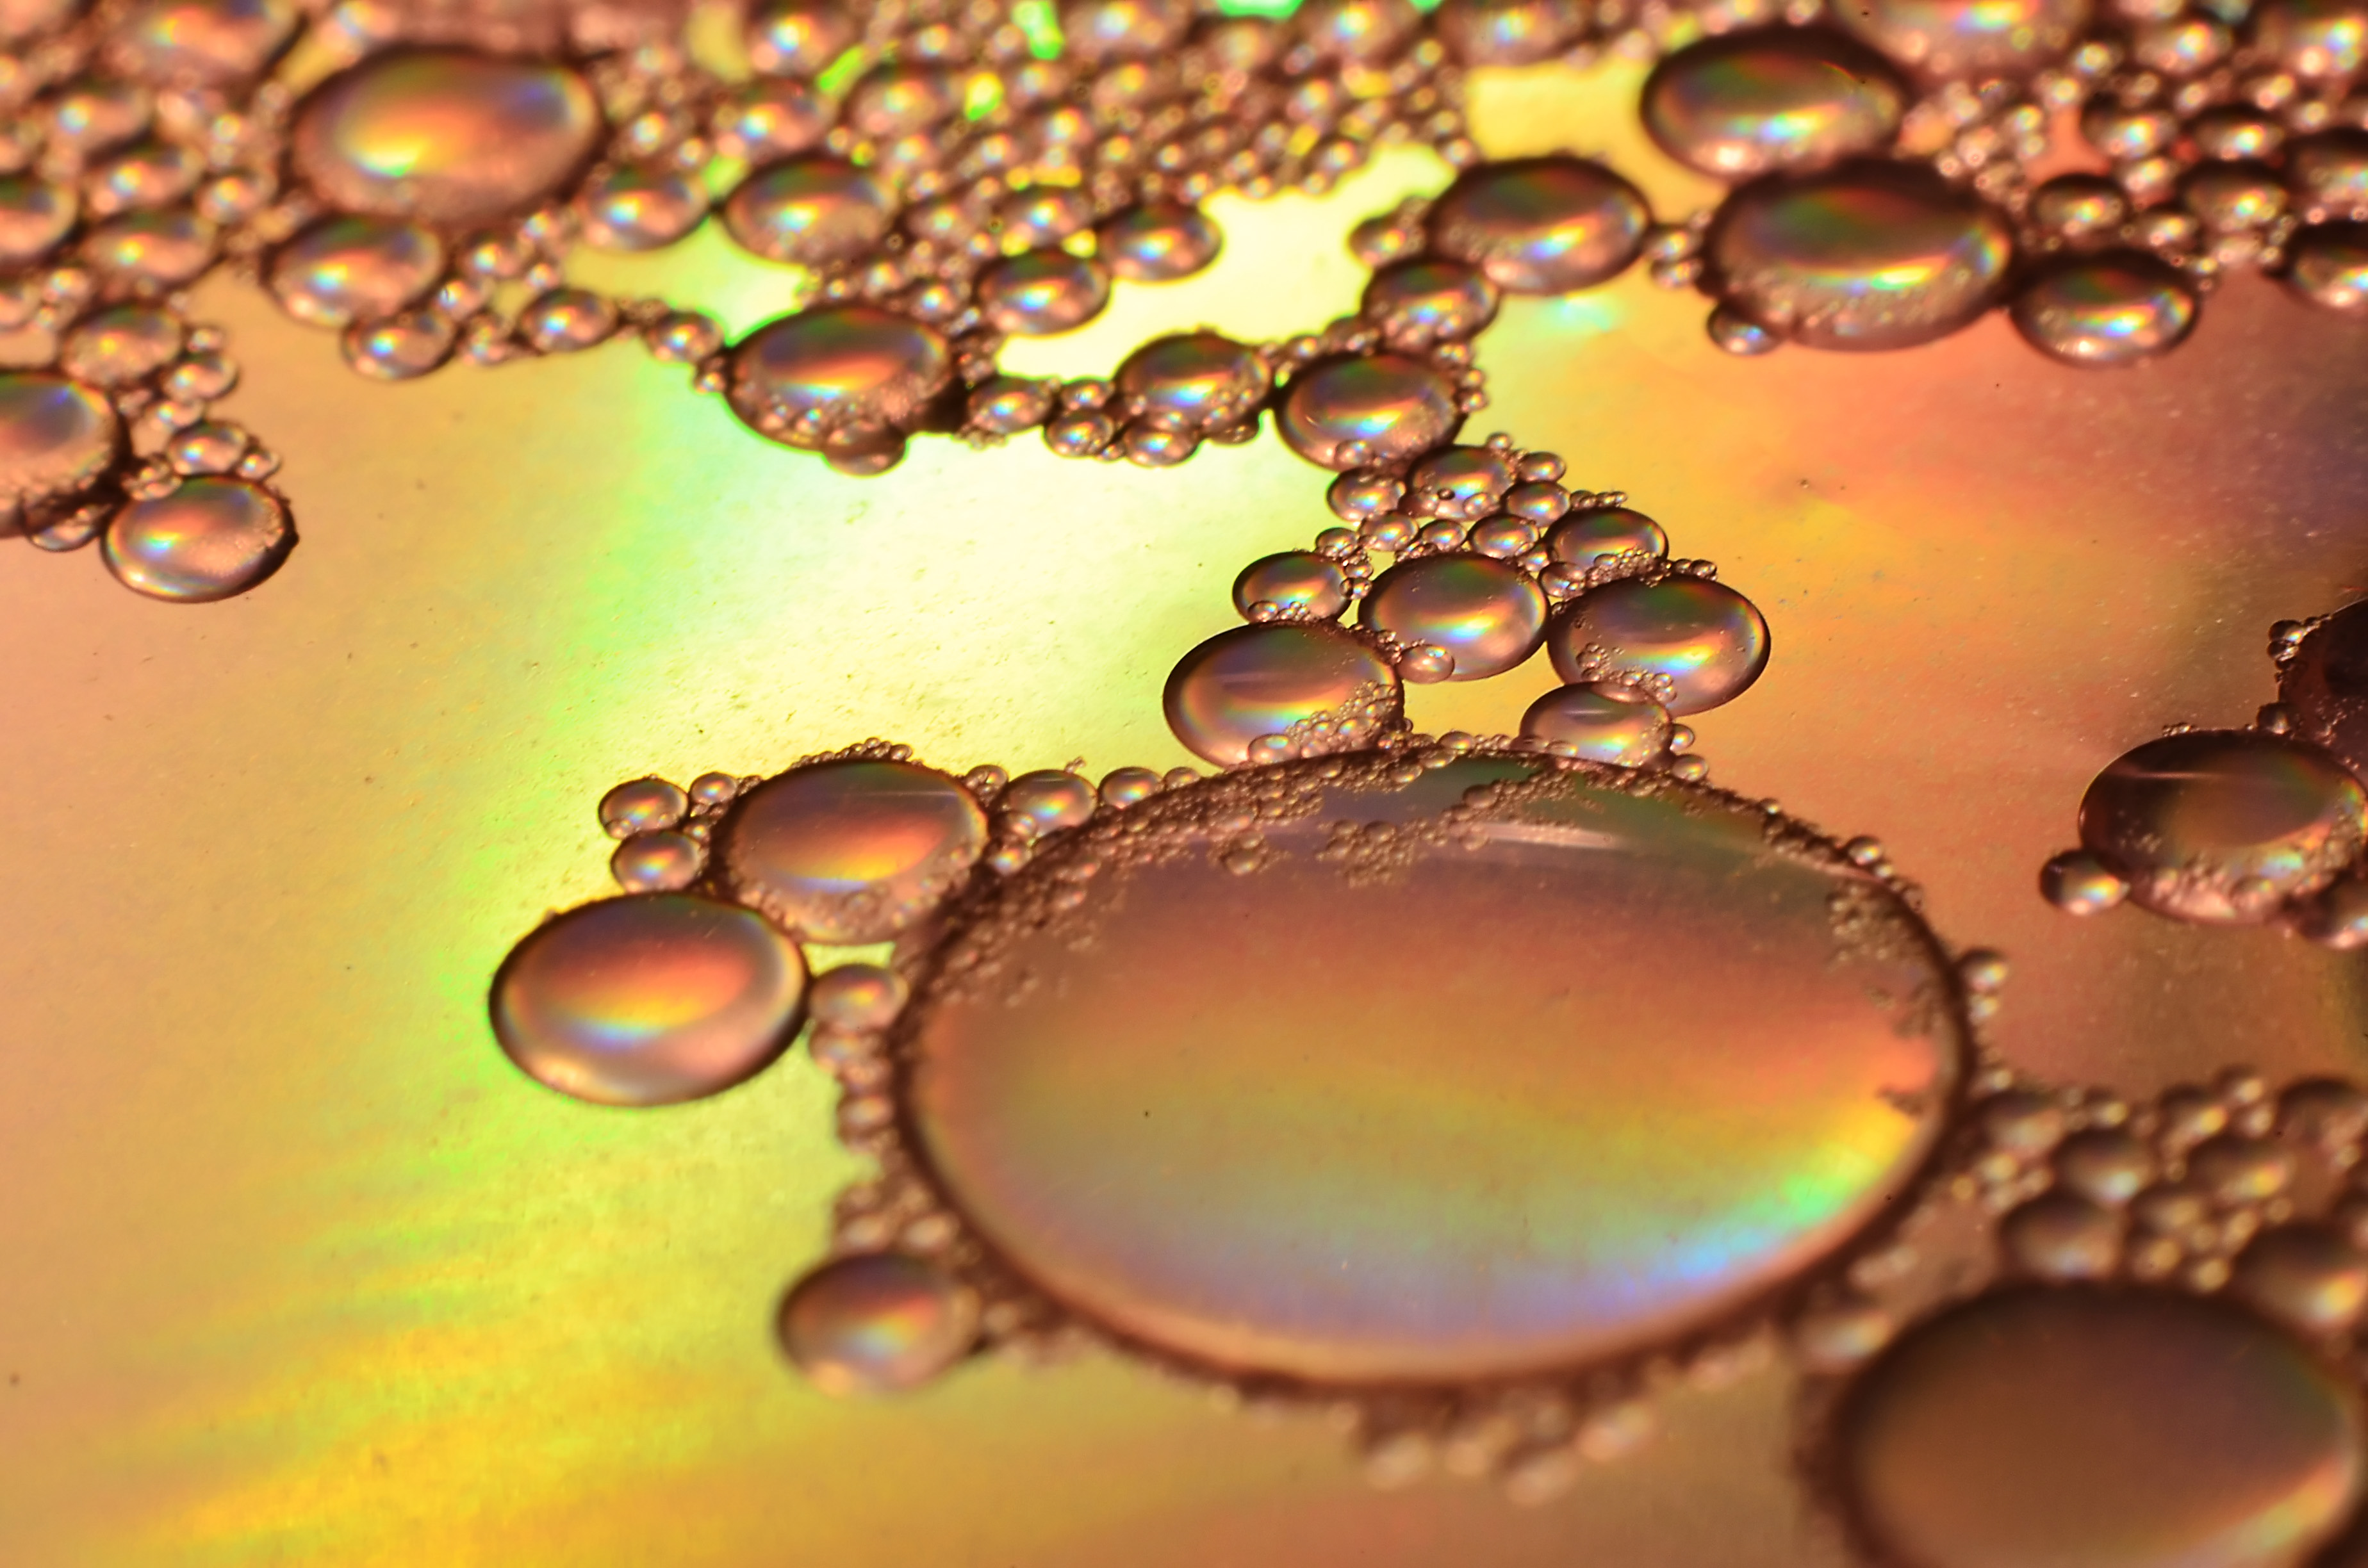
drop, dew, photography, leaf, flower, petal, green, golden, color, macro, nikon, circle, close up, jewellery, 50mm, prime, bubbles, d5100, oil, moisture, nikond5100, nikon50mm18g, extensiontube, macro photography, fashion accessory, fractal art